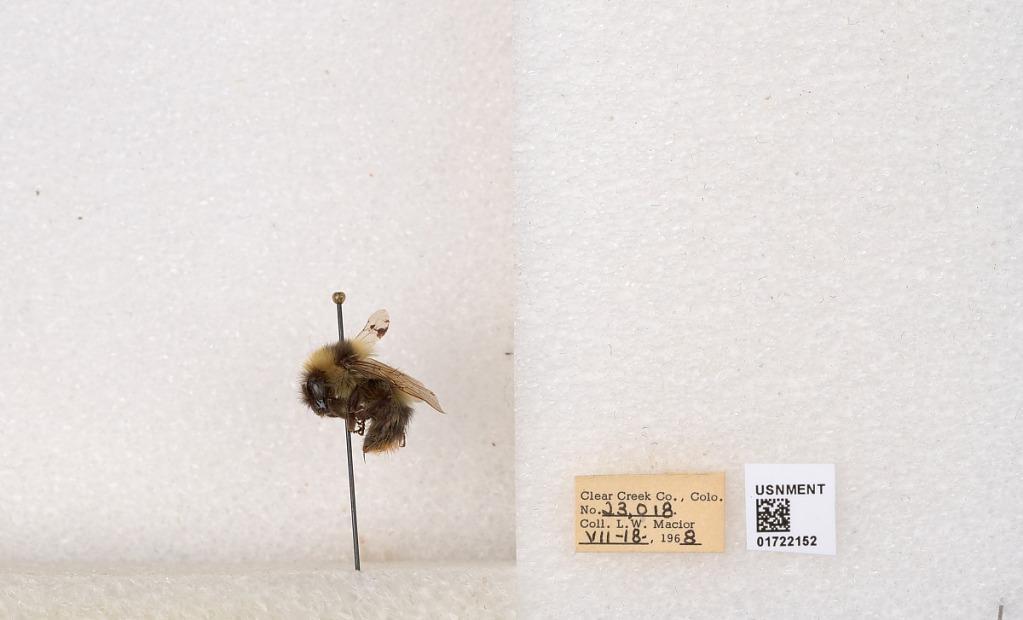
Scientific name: Bombus kirbyellus
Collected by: L. Macior
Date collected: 1968-7-18
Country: United States
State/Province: Colorado
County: Clear Creek
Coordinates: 39.6891, -105.644